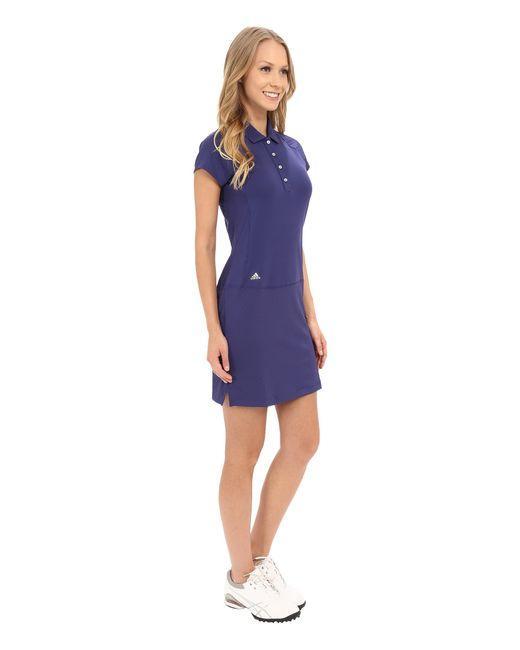
GEKIPPTES POLOKLEID MIT KNOPFLEISTE UND HALBEN ÄRMELN